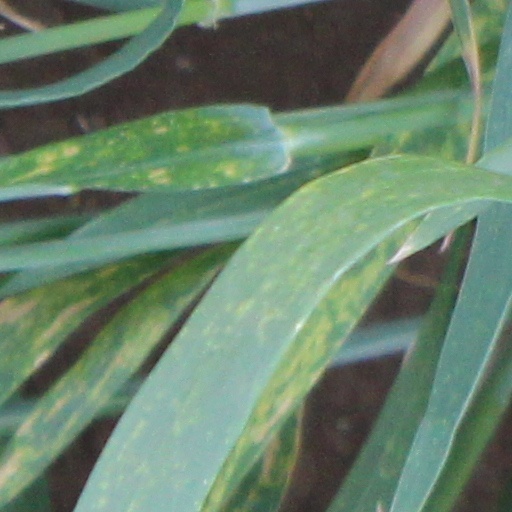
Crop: wheat